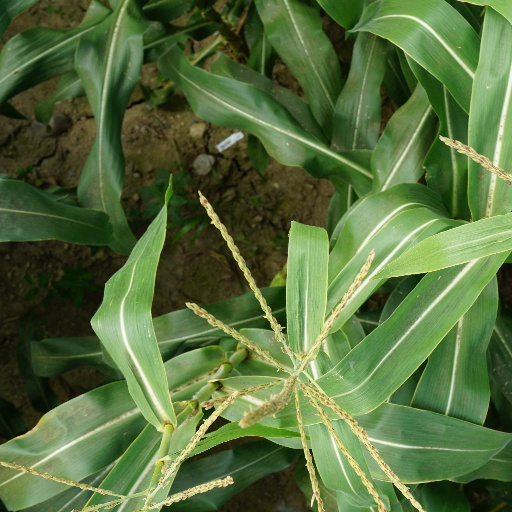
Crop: maize; corn